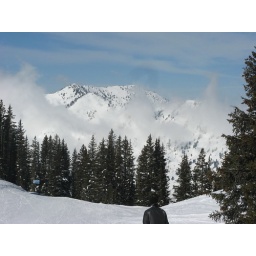
The clouds rising around the mountains at Alta.